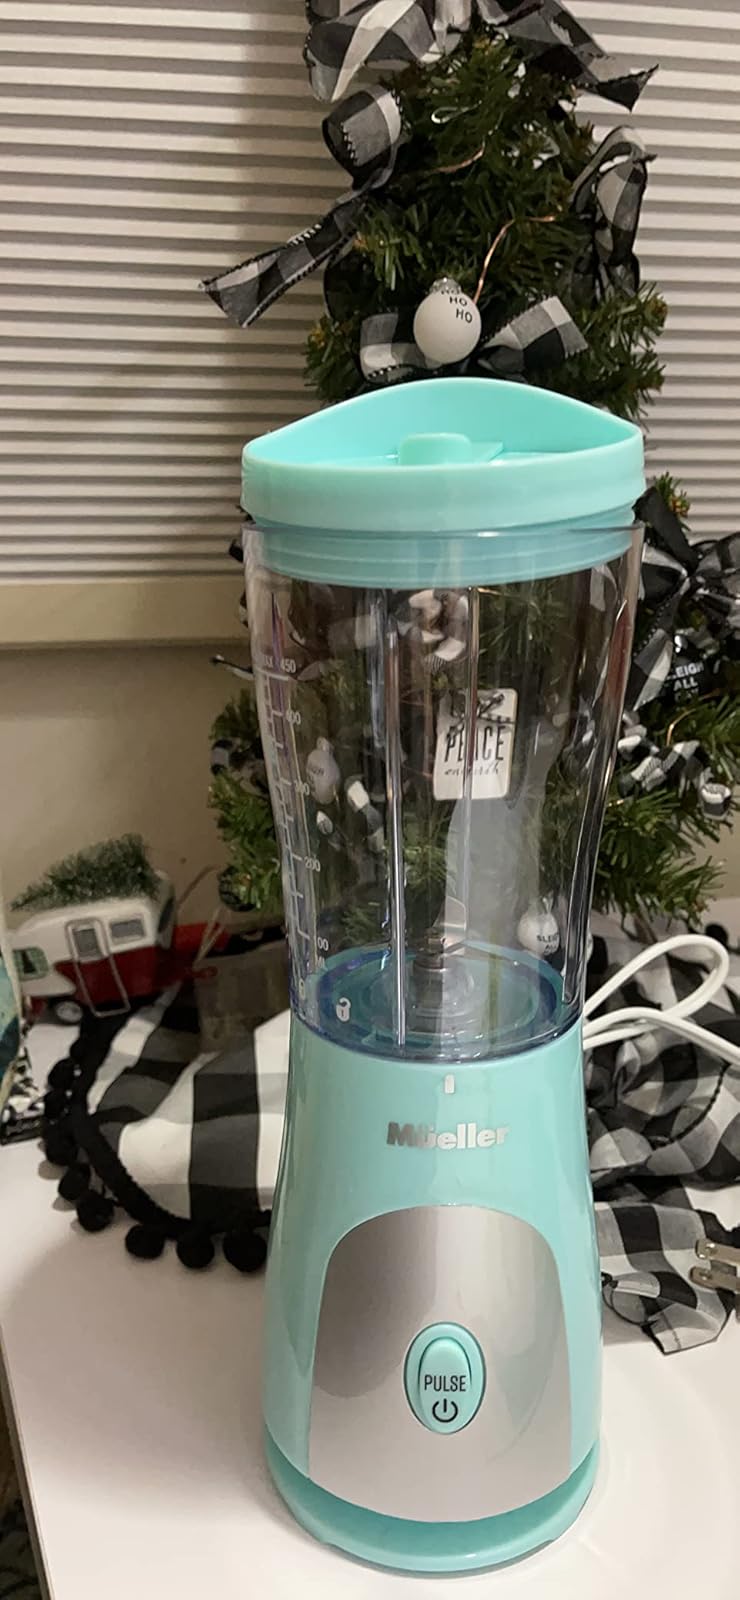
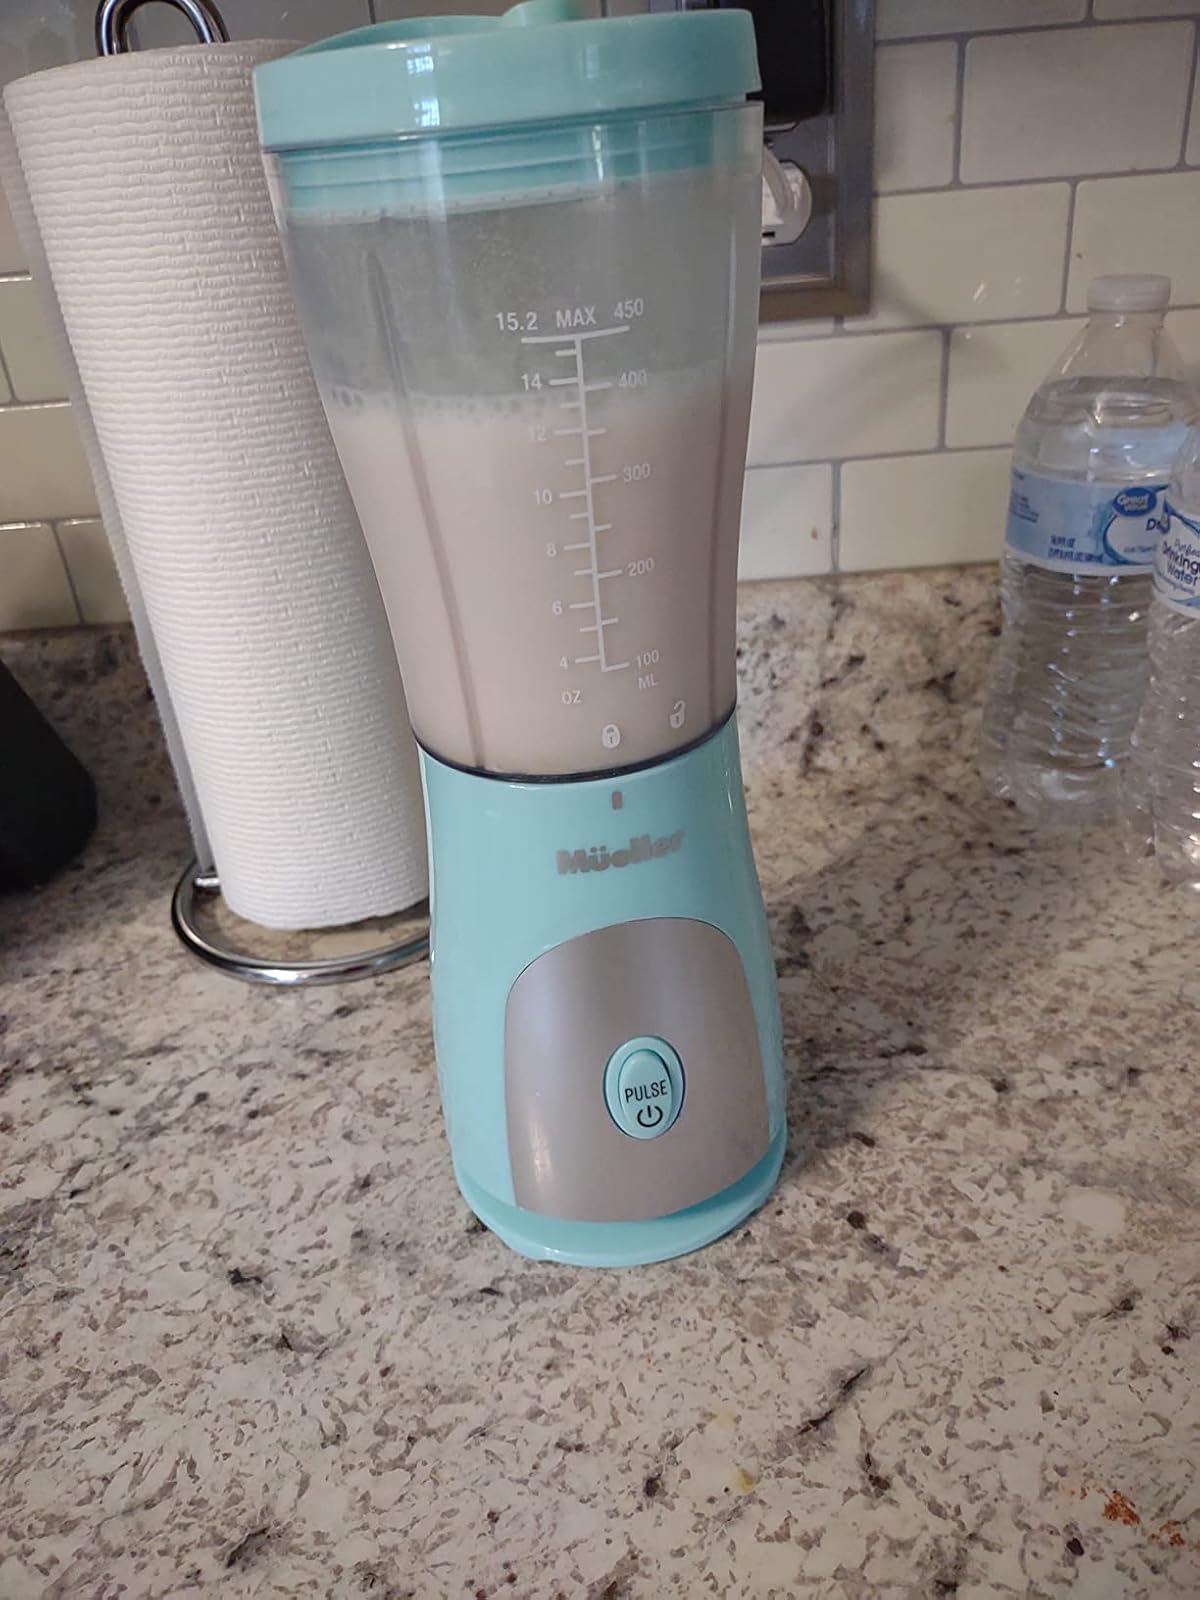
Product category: items_blender
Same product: yes